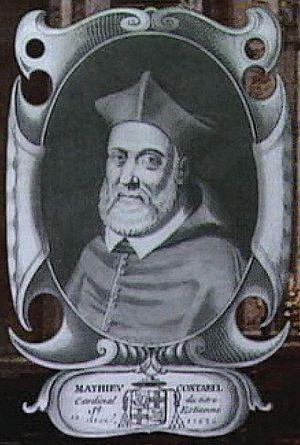
Cardinal français résidant à Rome au 16è siècle, connu sous le nom de Matteo Contarelli. Sa chapelle privée dans l'église Saint-Louis-des-Français est décorée après sa mort, notamment par 3 grands tableaux de Caravage (cycle de St Matthieu).
Les tableaux de la chapelle Contarelli forment un ensemble de trois toiles de grand format peintes par Caravage entre 1599 et 1602 sur une commande initiale du cardinal Matteo Contarelli pour l'église Saint-Louis-des-Français de Rome, qui est finalement honorée après sa mort par ses exécuteurs testamentaires. L'intervention du cardinal Del Monte, protecteur de Caravage, est déterminante dans l'obtention de ce contrat qui est le plus important de la jeune carrière du peintre, lequel n'a pas encore 30 ans. Les œuvres évoquent trois grandes étapes de la vie de l'apôtre saint Matthieu : son appel par Jésus-Christ, sa rédaction de l'Évangile guidée par un ange, et son martyre. Elles sont toujours conservées dans l'église Saint-Louis-des-Français.
Matthieu Contarelli, également dénommé Matteo Contarelli, né Matthieu Cointerel en 1519 à Morannes, en Anjou, en France, et mort le 29 décembre 1585 à Rome en Italie, est un cardinal français.